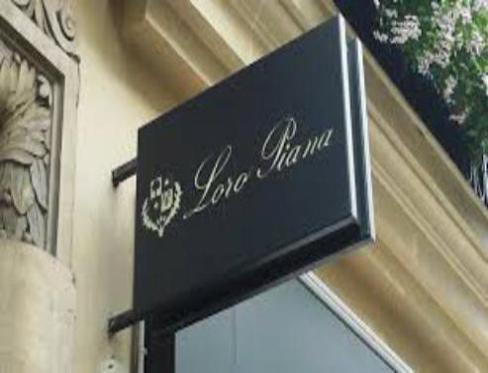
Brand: loro piana
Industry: Clothes